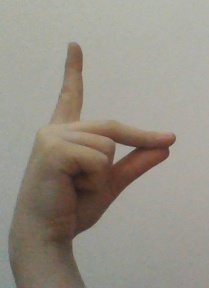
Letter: ta